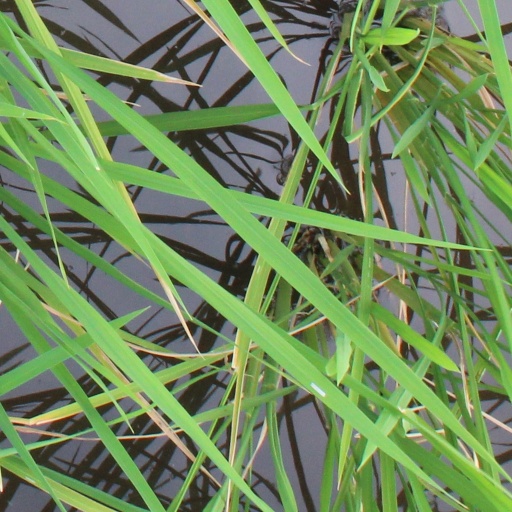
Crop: rice